Spanish reconquest of Santo Domingo

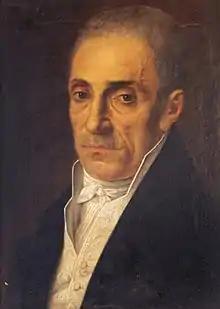
Portrait of Juan Sánchez Ramírez

Faced with a new rebel scenario in the East, Ferrand ordered his troops located in the South to concentrate on Santo Domingo. Without knowing it, the conditions were created to facilitate the siege that the Creoles could place on the capital, after the Battle of Palo Hincado, the next military challenge that the French had to take on, just a few days after the withdrawal from Azua. At first it seemed that the Southern group was the one leading the vanguard in the fight against the French. Their military actions precede which Sánchez Ramírez led in the East. Initially it was the South that had the strongest connections with the Spanish Government and that had enlisted the help of the two Haitian governments. But starting on October 26, the correlation of forces began to shift from the South to the East, where it began the offensive led by Sánchez Ramírez and a group of twenty-one men who entered El Seibo: